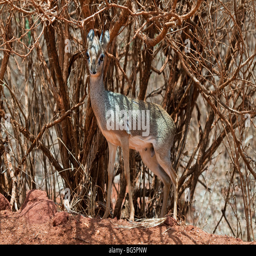
biological genus under a bush